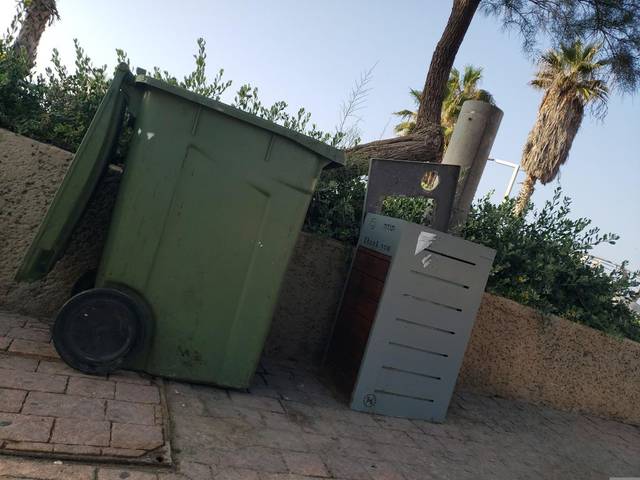
Region: Israel
Coordinates: 32.078, 34.767